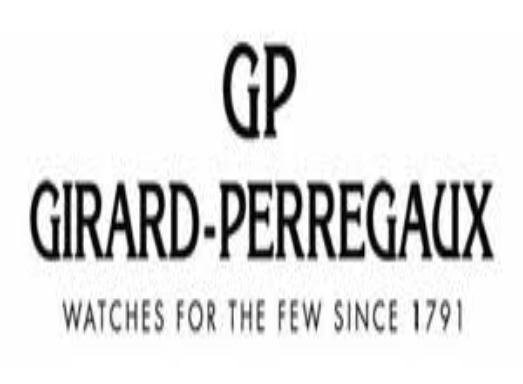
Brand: girard-perregaux
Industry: Electronic